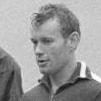
Age: 21